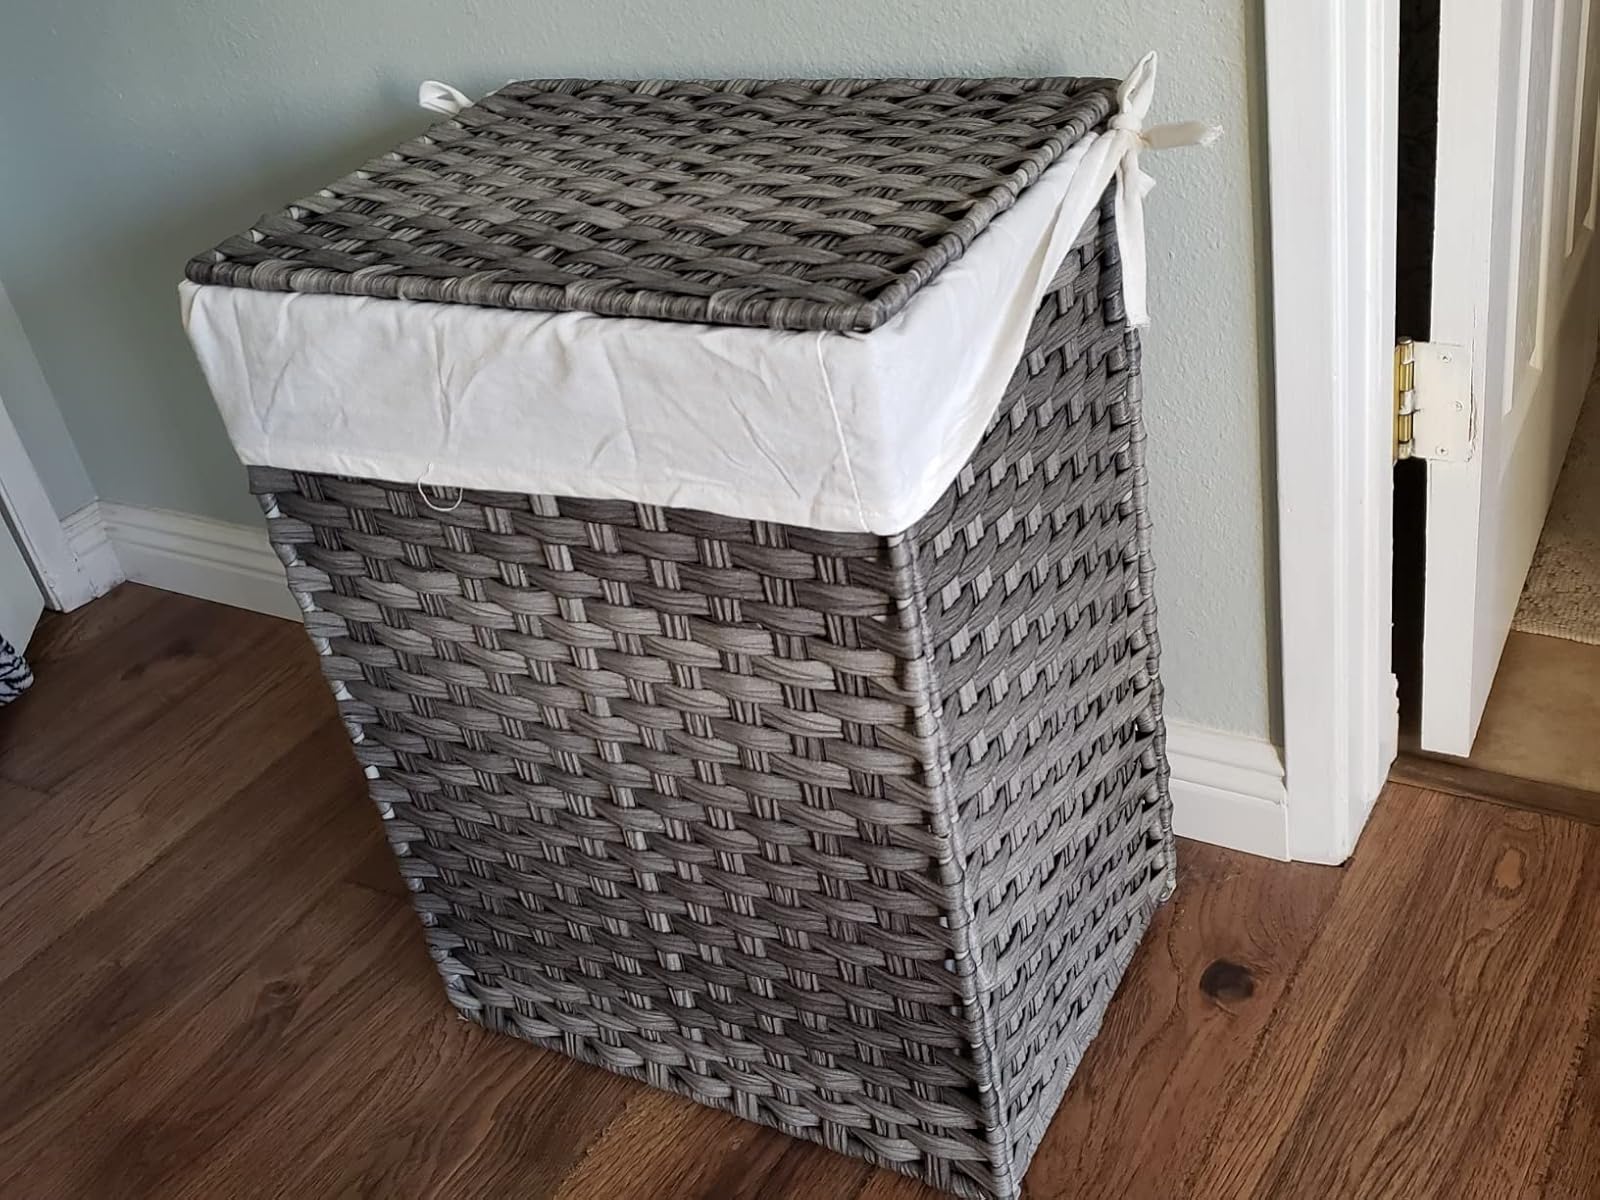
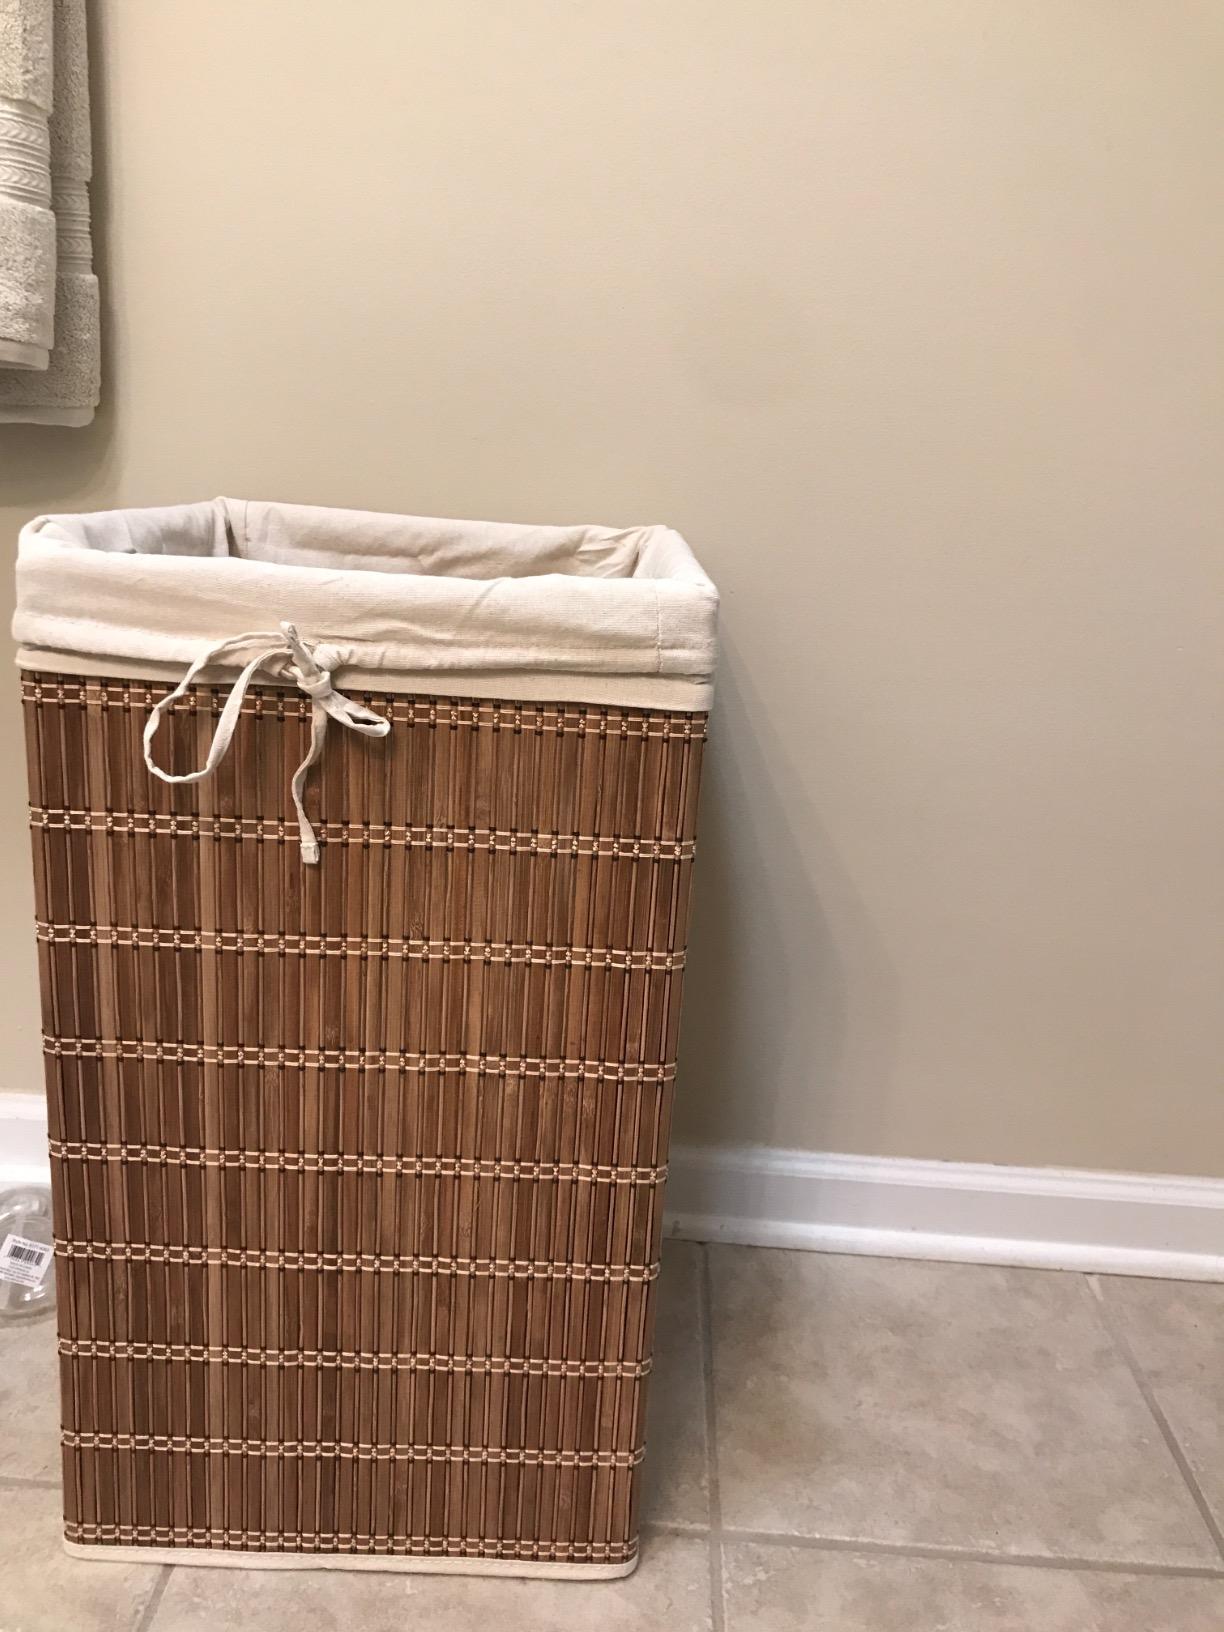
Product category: items_hamper
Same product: no